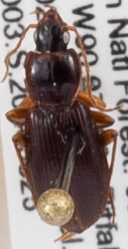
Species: Synuchus impunctatus
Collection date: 2020-08-25
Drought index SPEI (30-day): -0.528
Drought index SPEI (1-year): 2.09
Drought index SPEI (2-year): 2.09